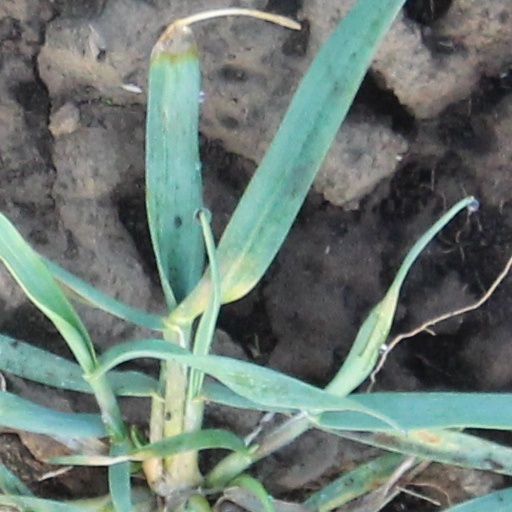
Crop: wheat